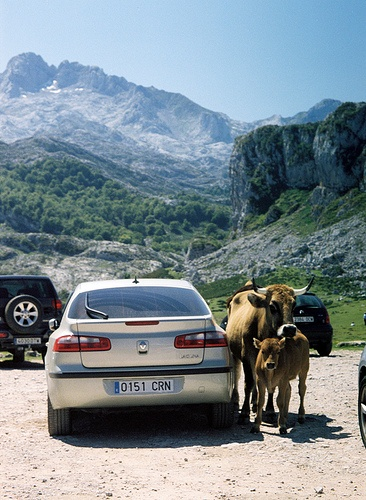
A couple of cattle walking next to a car.
A cow and a calf are standing by a car.
there are two animals standing besides a silver car
An adult and baby cow standing beside a car.
2 cows stand in a parking lot next to cars.